Soviet–French Non–Aggression Pact

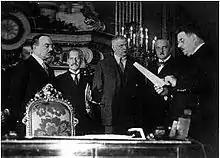
Valerian Dovgalevsky, Plenipotentiary Representative of the Soviet Union in France, reads the text of the pact in the presence of French Prime Minister Édouard Herriot

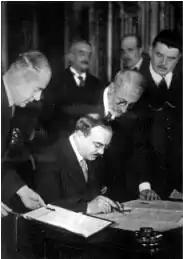
The Plenipotentiary Representative of the Soviet Union in France Valerian Dovgalevsky signs a non–aggression pact

The Soviet–French Non–Aggression Pact was a Non–Aggression Pact concluded on November 29, 1932 between the Soviet Union and France. The agreement was preceded by lengthy negotiations, which began back in 1928.